Pink Floyd: Live at Pompeii

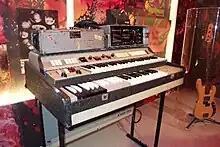
Richard Wright's Farfisa Compact Duo is featured prominently on several songs, particularly "Set the Controls for the Heart of the Sun" and "Echoes Part 2".

The remaining songs were filmed in Studio Europasonor, Paris, from 13 to 20 December and can be distinguished by the absence of Richard Wright's beard. To fit in with the theme of the earlier work in Pompeii, the filming around Boscoreale, along with stock footage of waterfalls and lava and various shots of Roman mosaics and drawings from the Naples National Archaeological Museum were added into the Paris footage. Maben also filmed additional transflex footage for insertion into the Pompeii performances. While both the director and the band were disappointed with this footage, due to a lack of time and money, there was no alternative left but to use it.